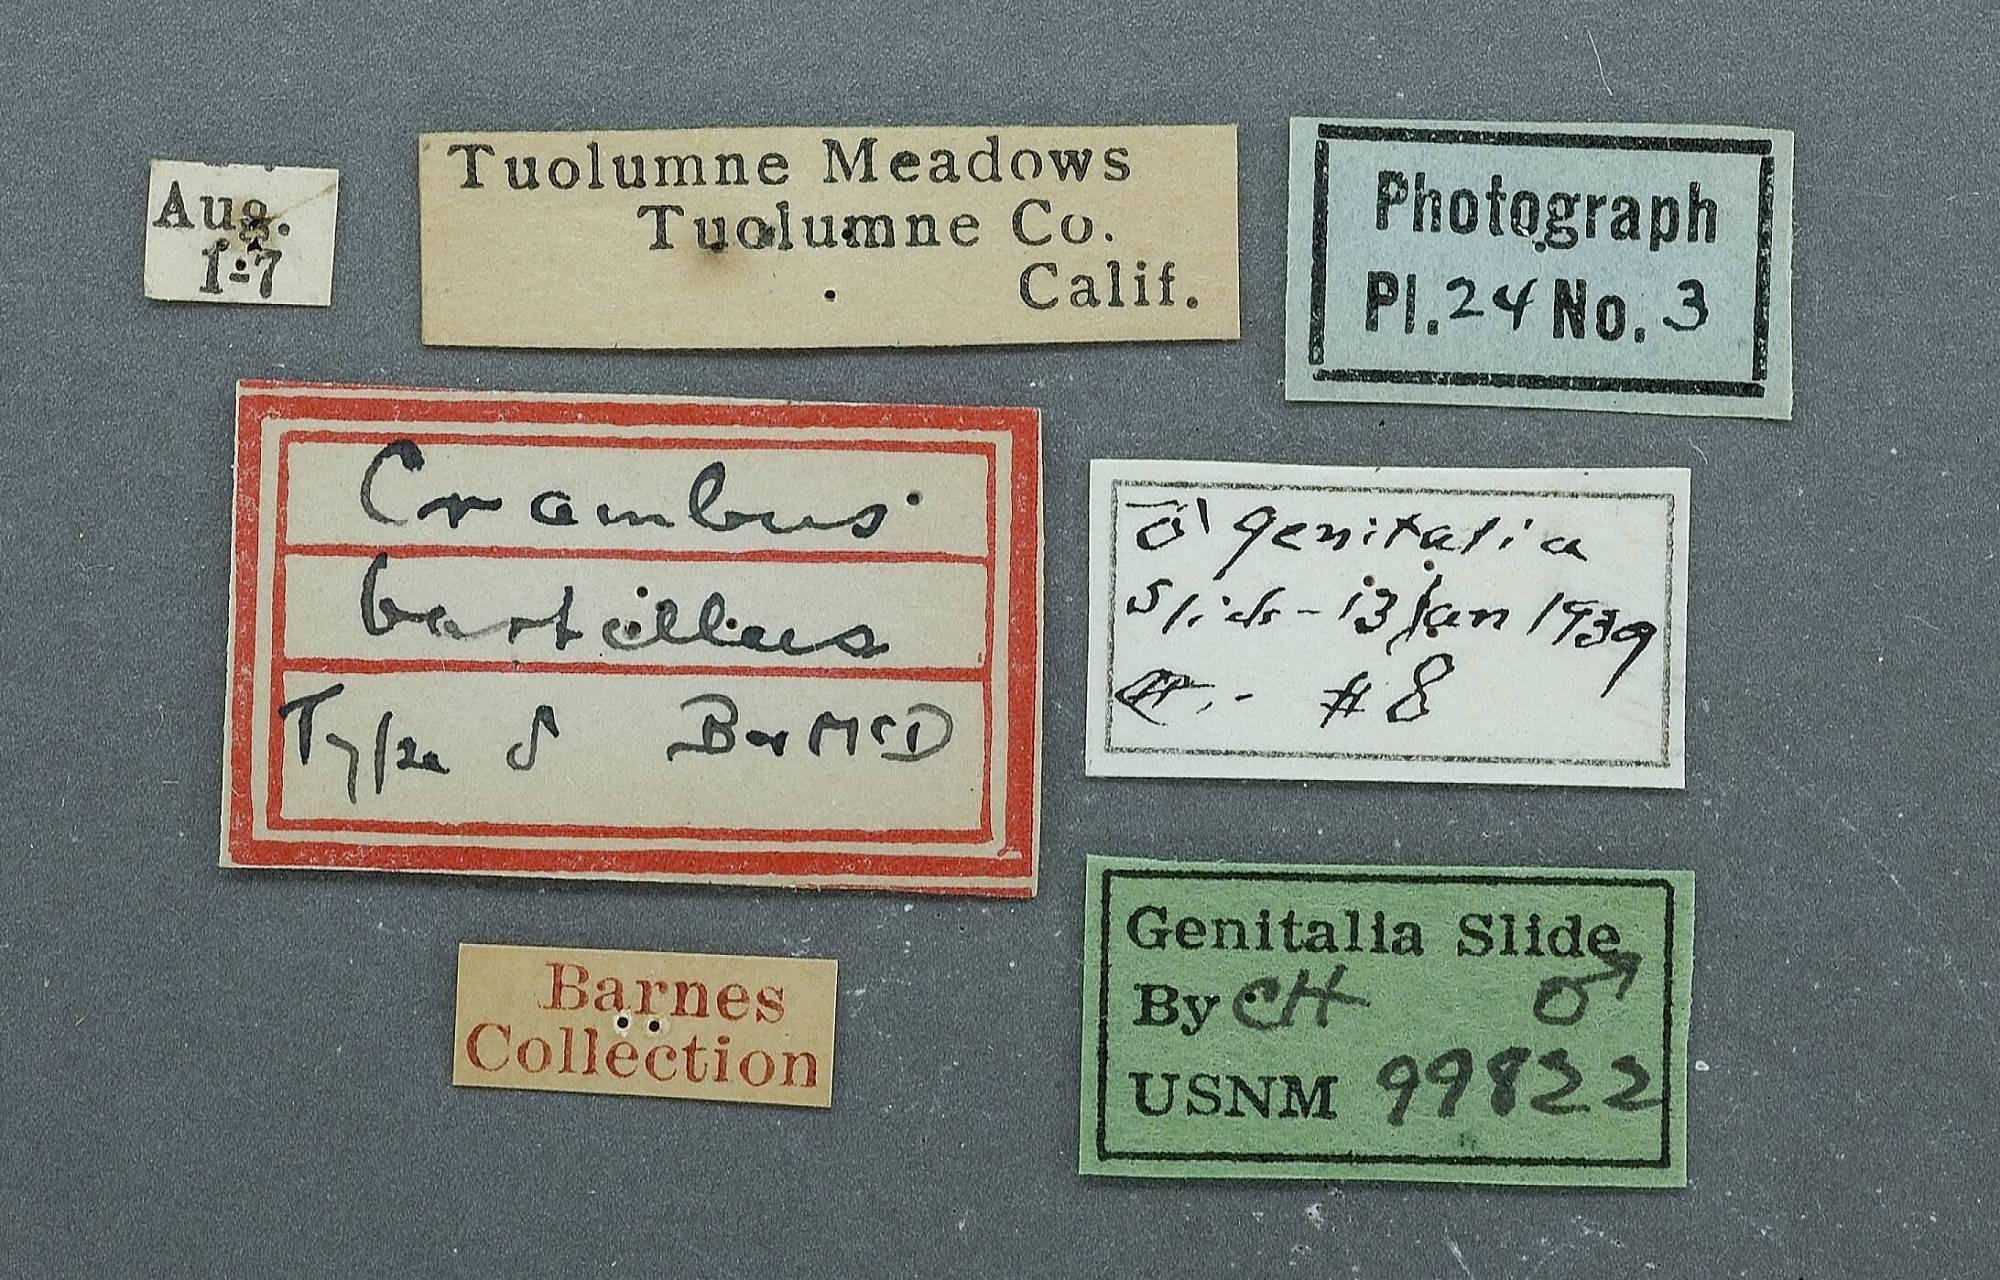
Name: Crambus bartellus
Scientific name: Crambus bartellus Barnes & McDunnough, 1918
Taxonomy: Animalia, Arthropoda, Insecta, Lepidoptera, Pyralidae
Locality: Tuolumne Meadows, Tuolumne, California, United States